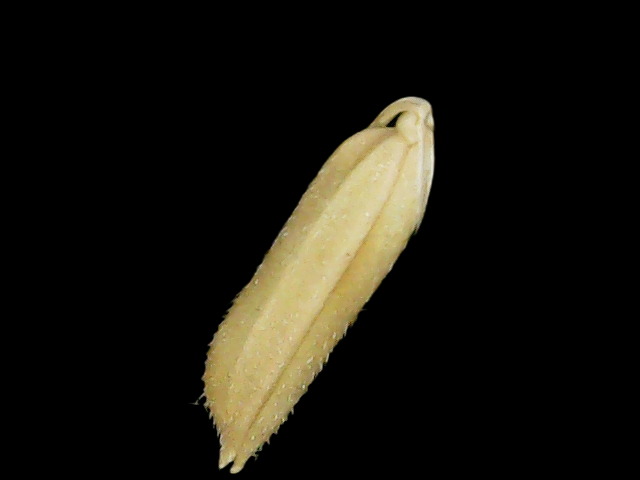
Rice variety: Binadhan19